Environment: lab
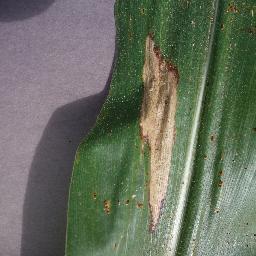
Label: northern_corn_leaf_blight